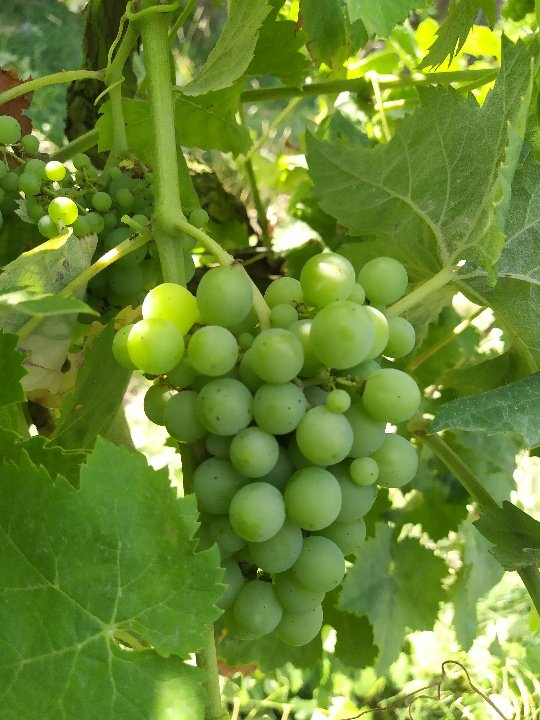
Berries visible: 46
Grape clusters: 1